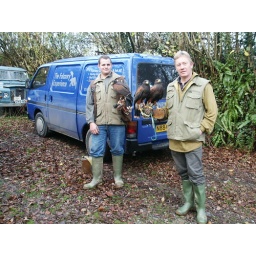
3 birds back safe and sound with 4 bunnies in the bag . ( me old van in the back ground )